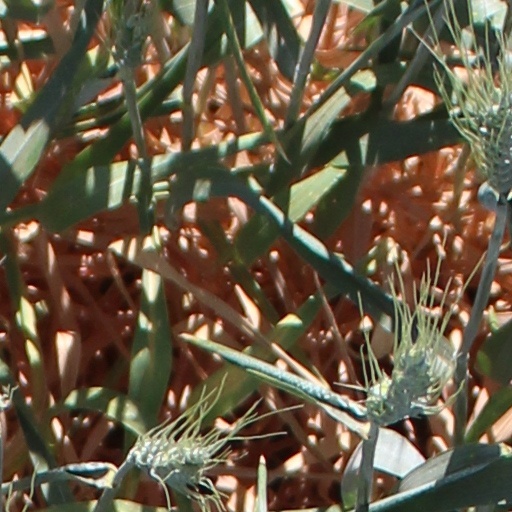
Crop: wheat